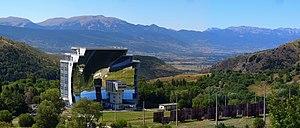
Le four solaire d’Odeillo, à Font-Romeu-Odeillo-Via (Pyrénées-Orientales, France).
L'Occitanie est une région administrative française créée par la réforme territoriale de 2014 comportant 13 départements, et qui résulte de la fusion des anciennes régions Languedoc-Roussillon et Midi-Pyrénées. Temporairement appelée Languedoc-Roussillon-Midi-Pyrénées, le nom « Occitanie » est officiel depuis le 28 septembre 2016 et effectif depuis le 30 septembre 2016. S'il est sous-titré « Pyrénées-Méditerranée » par le conseil régional, ce sous-titre n'apparaît pas dans le Journal officiel de la République française. Le conseil régional est présidée par Carole Delga depuis le 4 janvier 2016, et son chef-lieu est Toulouse.